Leopold Cohn (Christian clergyman)

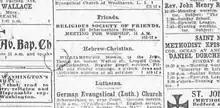
A 1914 newspaper advertisement for Cohn's "regular gospel services," under the church denomination heading of "Hebrew-Christian."

Leopold Cohn was born in 1862 in the small town of Berezna in eastern Hungary and was orphaned at age seven. His name while in Hungary later became a matter of dispute; by all accounts he went by the name Itzak Lieb (Isaac Leopold) in Hungary, but some claimed his family name was Joczowits/Yosowitz, whereas Cohn claimed his family name was Kahan. He recounts his upbringing in his 1908 autobiography, "The Story of a Modern Missionary to an Ancient People". Raised in the Satmar Hasidic tradition, he studied in the Pressburg Yeshiva and claimed to receive rabbinic ordination under Zalman Lieb Teitelbaum in Sziget. Cohn was married in 1880 to Rose Hoffman, and he claimed to serve as an itinerant rabbi among three congregations in the Máramaros region. The accuracy of these claims would be contested in later years.